Shalwar kameez

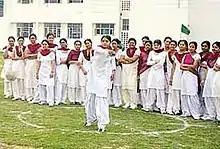
School girls wearing Patiala salwar suits

The shalwar kameez known as the Anarkali suit is named after the court dancer from Lahore, Pakistan. This suit has a timeless style which has become very popular. It is made up of a long, frock-style top and features a slim fitted bottom. This style of suit links the Indian subcontinent with the women's firaq partug (frock and shalwar) of northwestern Pakistan and Afghanistan and to the traditional women's clothing of parts of Central Asia. It also links to the Punjab region, where the Anarkali suit is similar to the anga and the Peshwaz worn in Jammu.